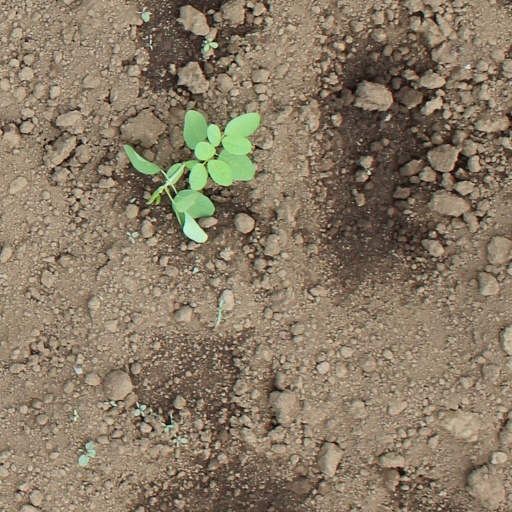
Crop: soybean